201st Fighter Squadron

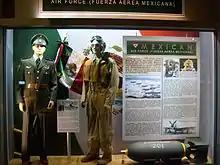
"Escuadrón 201" display at the National Museum of the United States Air Force

The "Escuadrón Aéreo de Pelea 201" (201st Air Fighter Squadron) was composed of more than 300 volunteers; roughly 30 were experienced pilots and the rest were groundcrew. The ground crewmen were electricians, mechanics, and radiomen. Its formation was prompted by the attack by German submarines against Mexican oil tankers "Potrero del Llano" and "Faja de Oro", that were transporting crude oil to the United States. These attacks prompted President Manuel Ávila Camacho to declare war on the Axis powers on May 22, 1942, and to join Brazil as the only two Latin American countries to actually send military forces overseas.